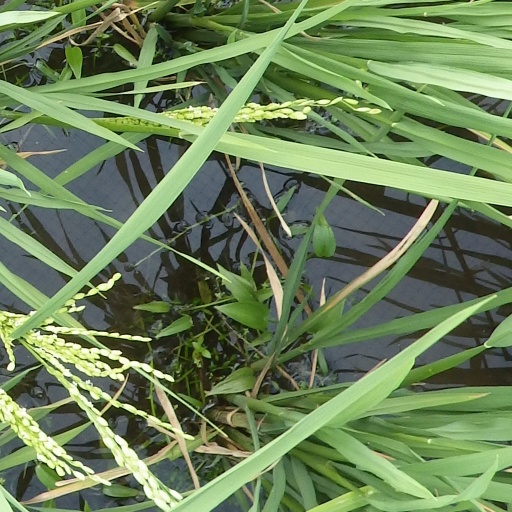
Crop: rice